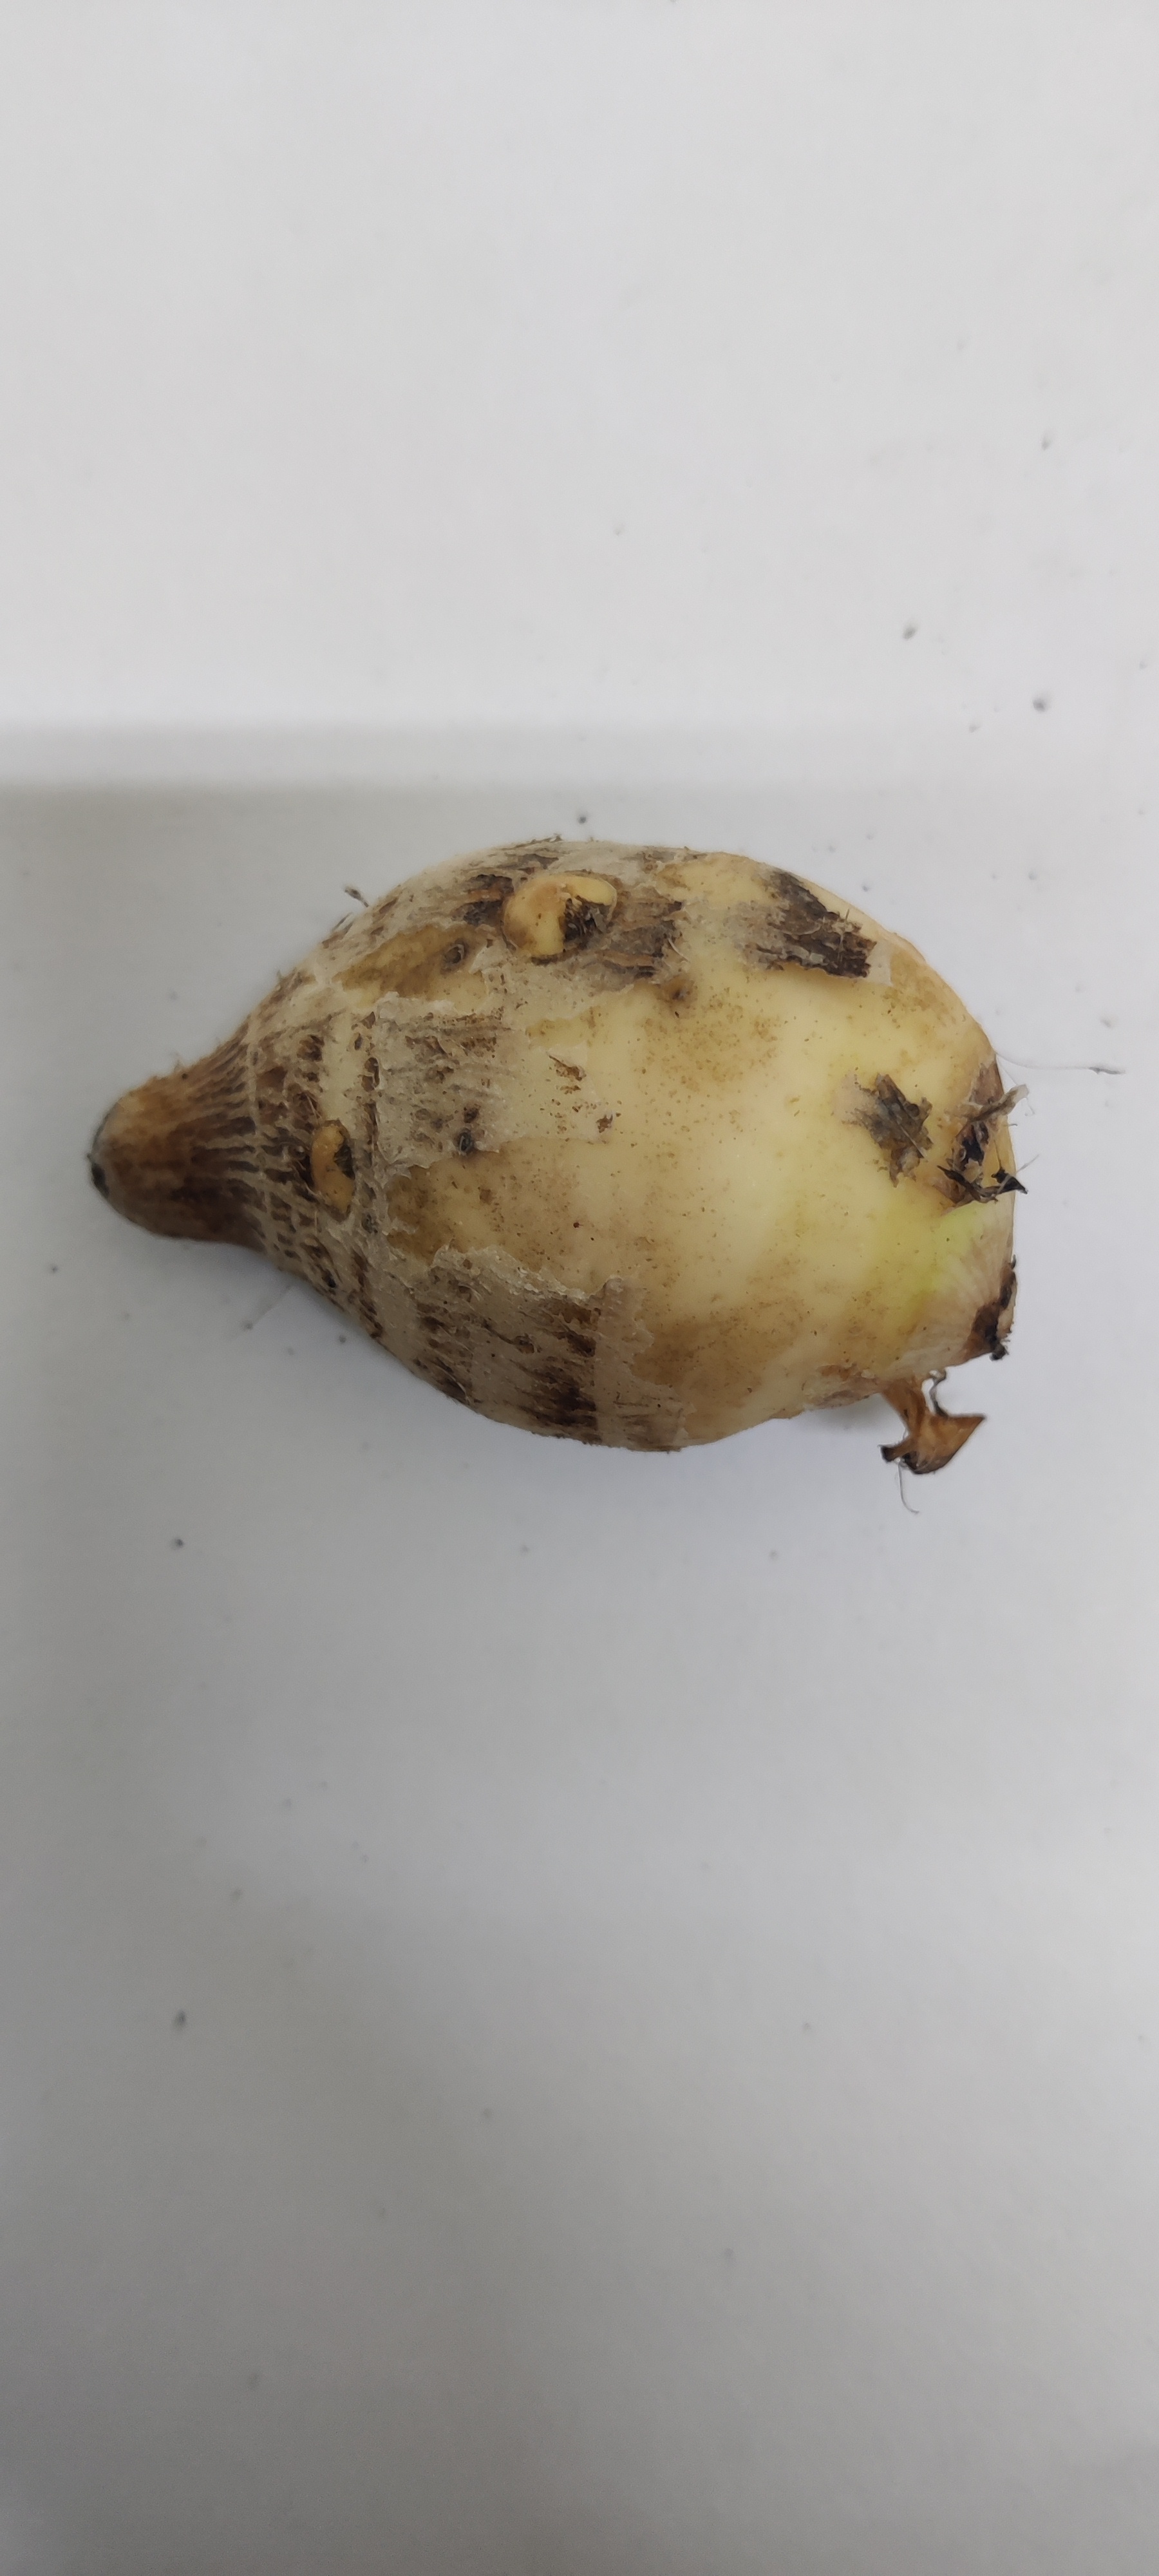
Crop: Taro root
Condition: Fresh